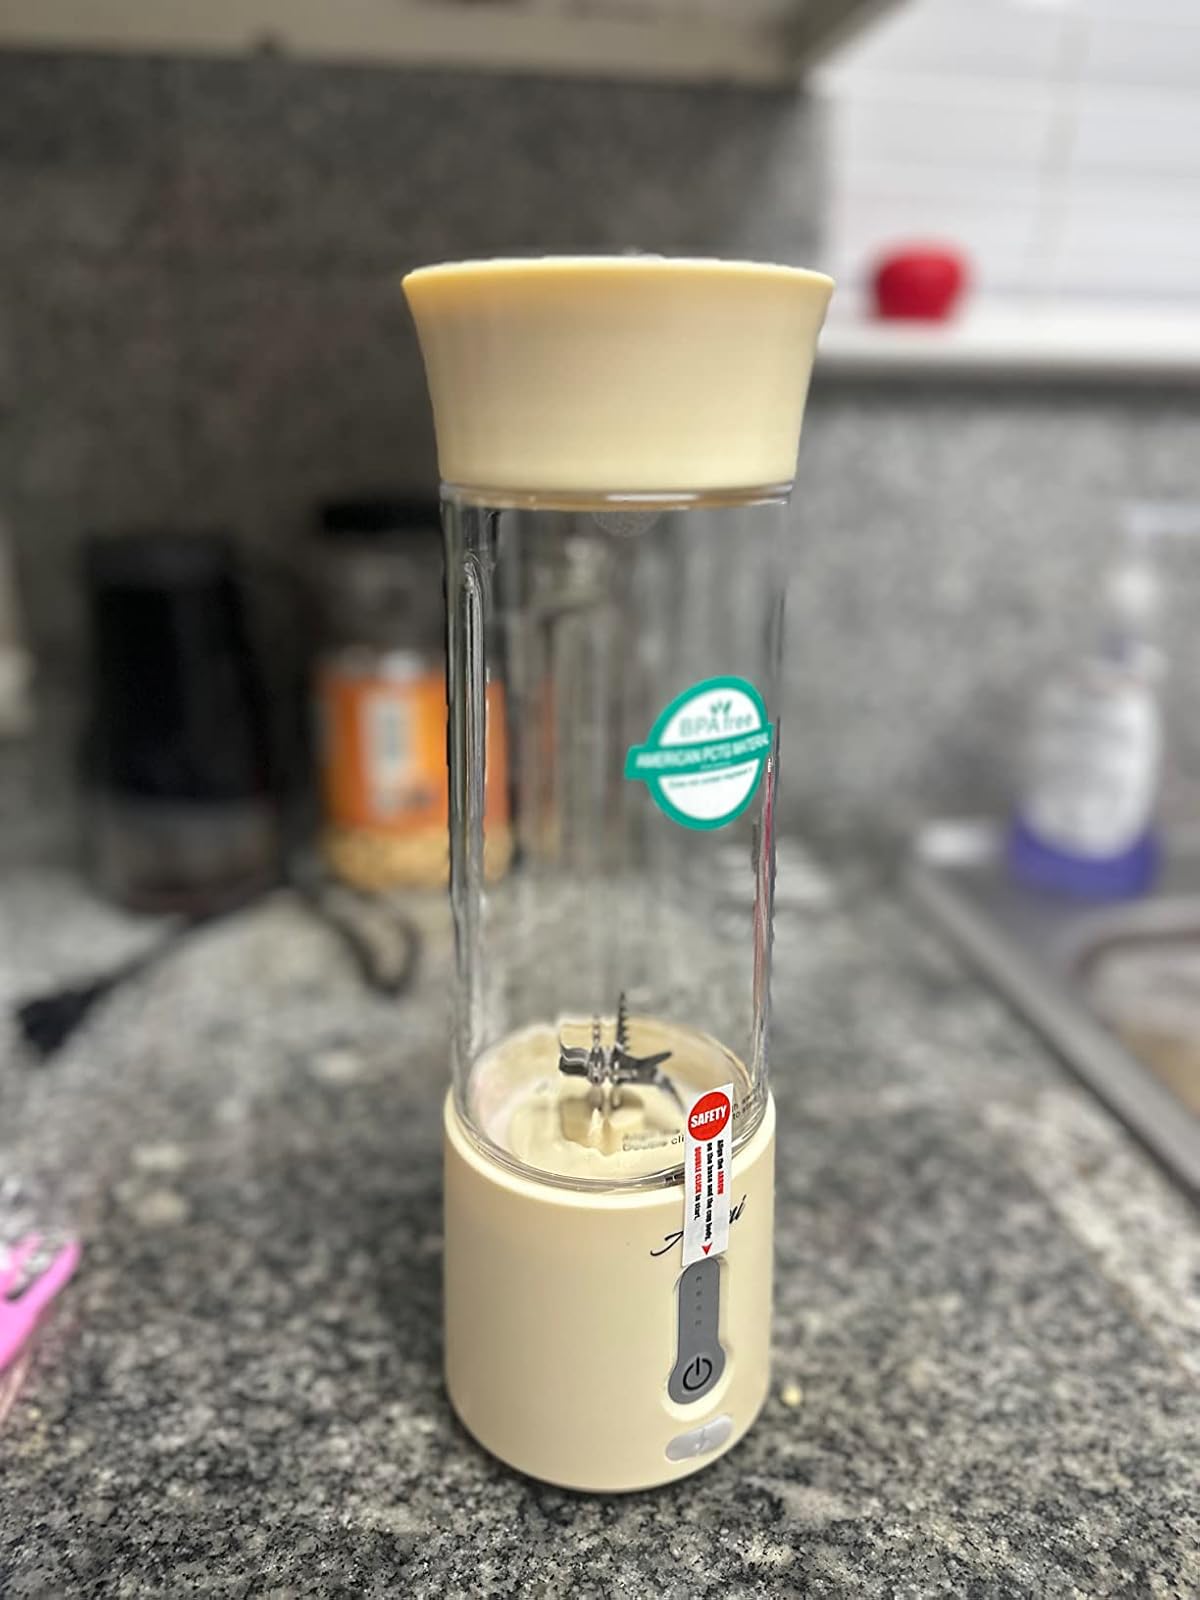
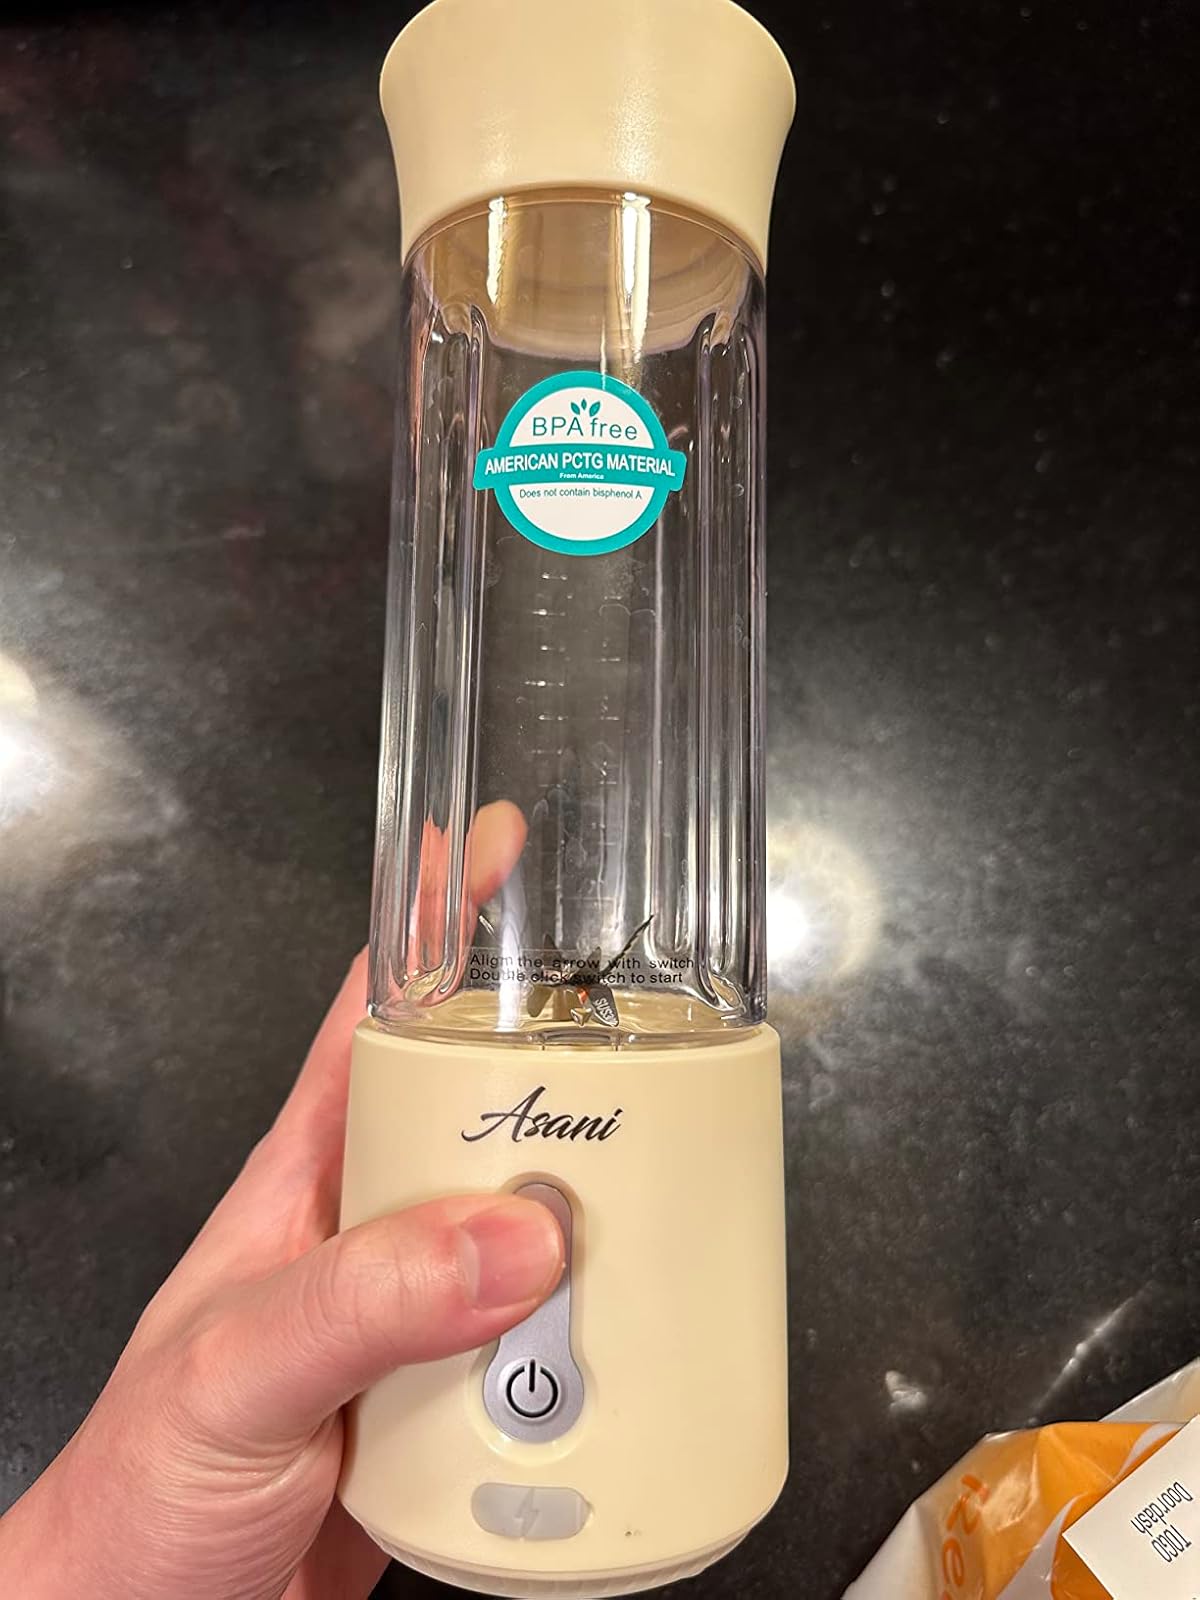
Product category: items_blender
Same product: yes